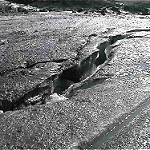
Scene: Outdoor